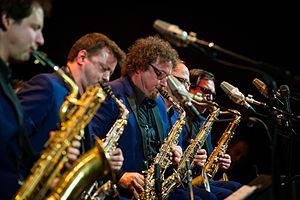
Fondé en 1993 par le saxophoniste et compositeur Frank Vaganée, le Brussels Jazz Orchestra est un grand orchestra de jazz basé en formation big band, basé en Belgique.